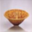
Label: bowl